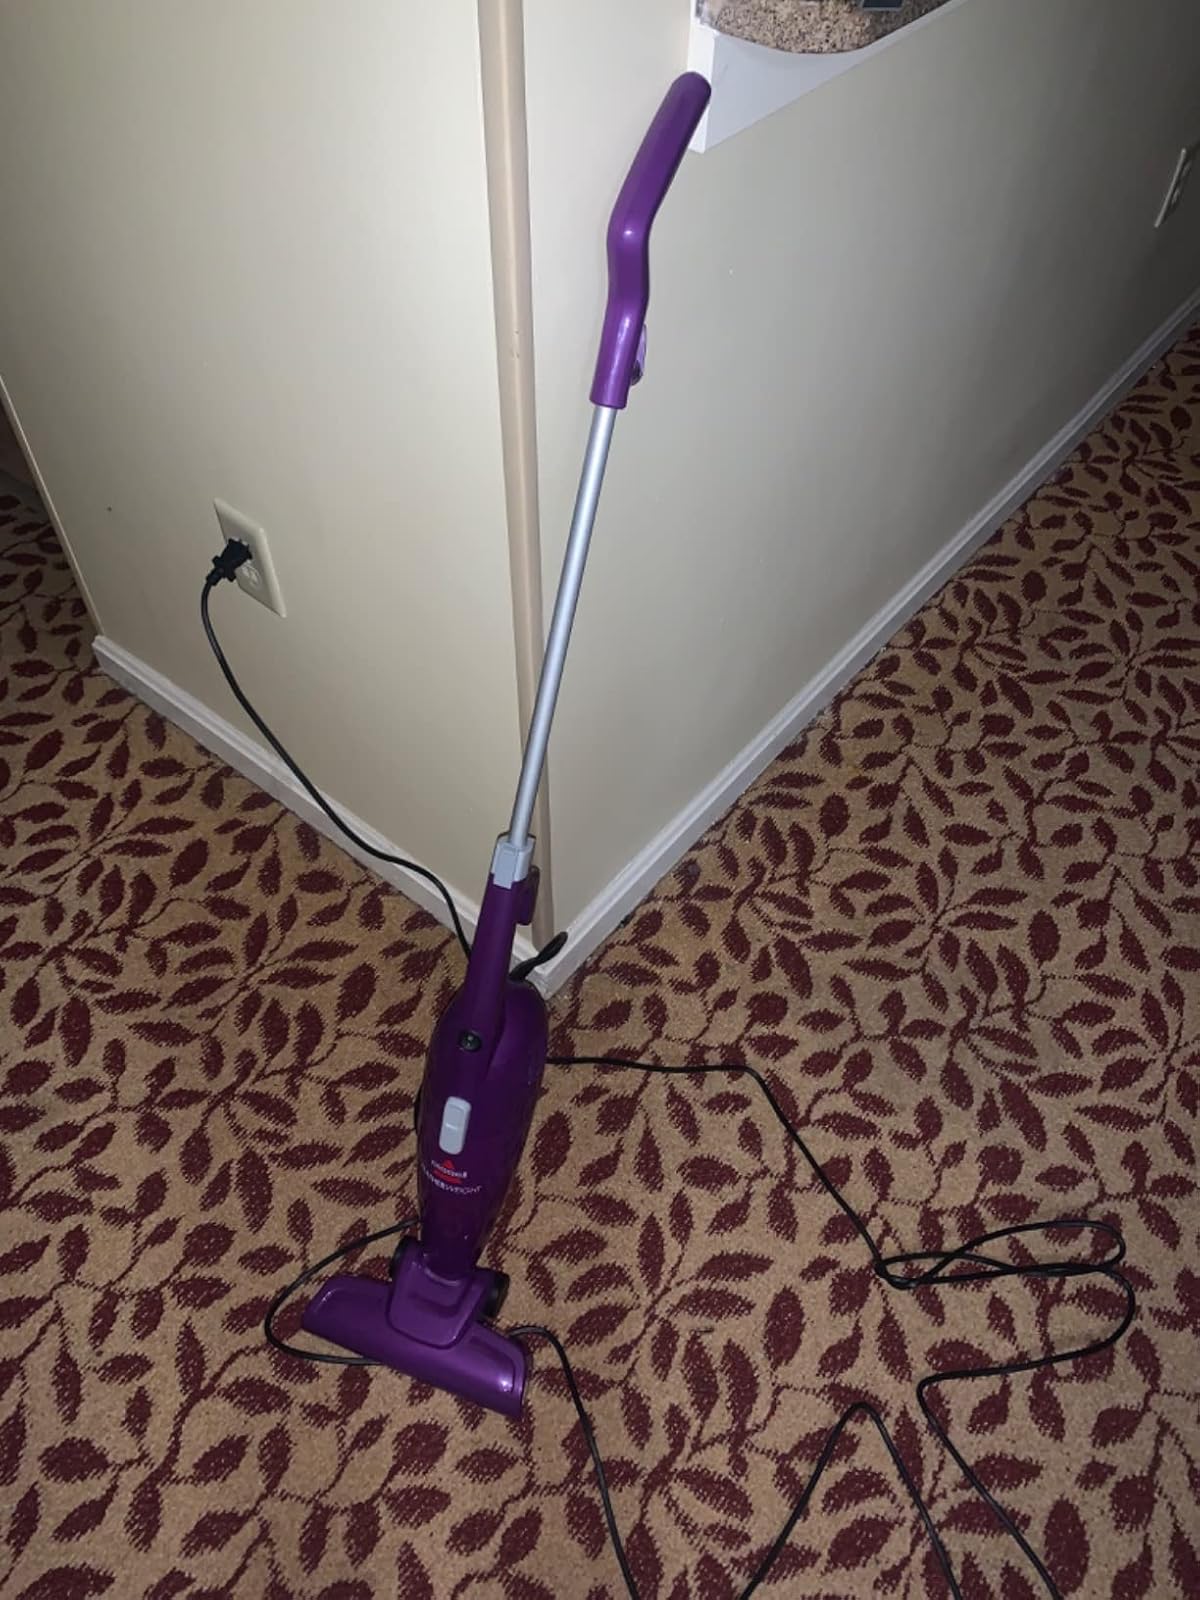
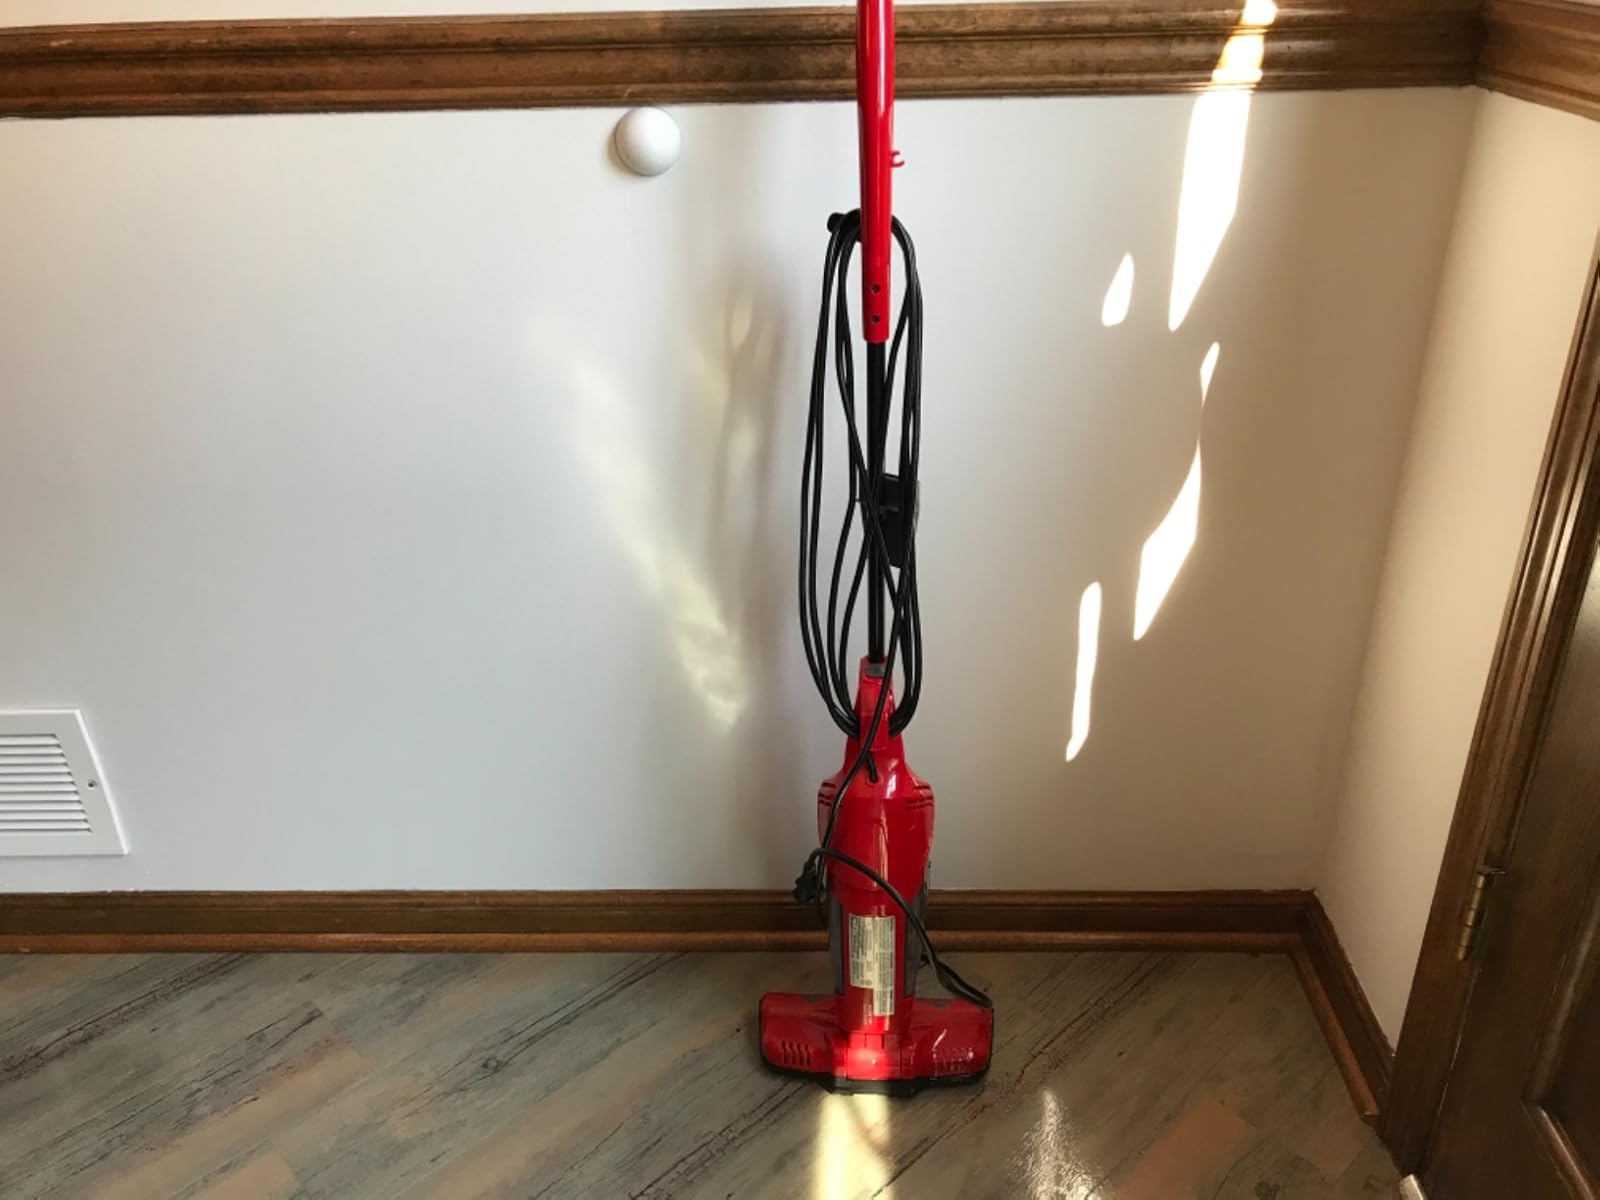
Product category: items_vacuum
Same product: no